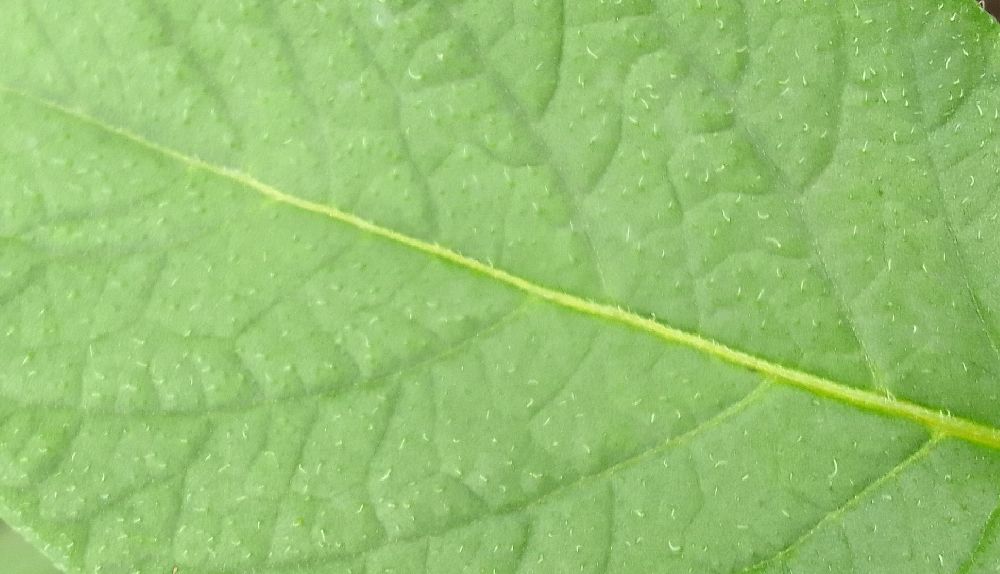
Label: Healthy